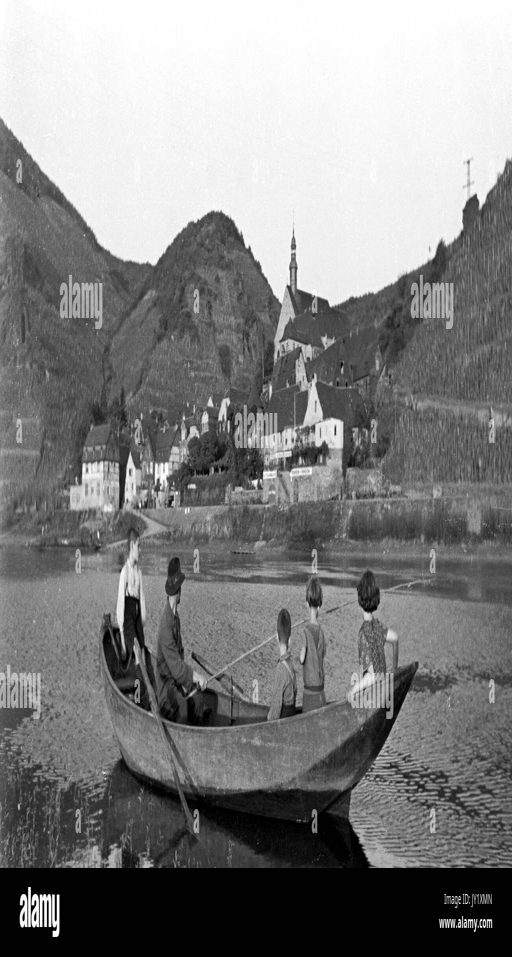
family in rowboat looking at village across the river